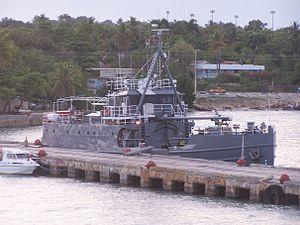
La Marine de guerre dominicaine est la marine militaire de la République dominicaine. C'est l'une des composantes des forces armées dominicaines, avec l'armée de terre et l'armée de l'air.